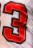
Number: 3